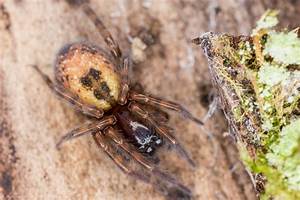
Label: ragno